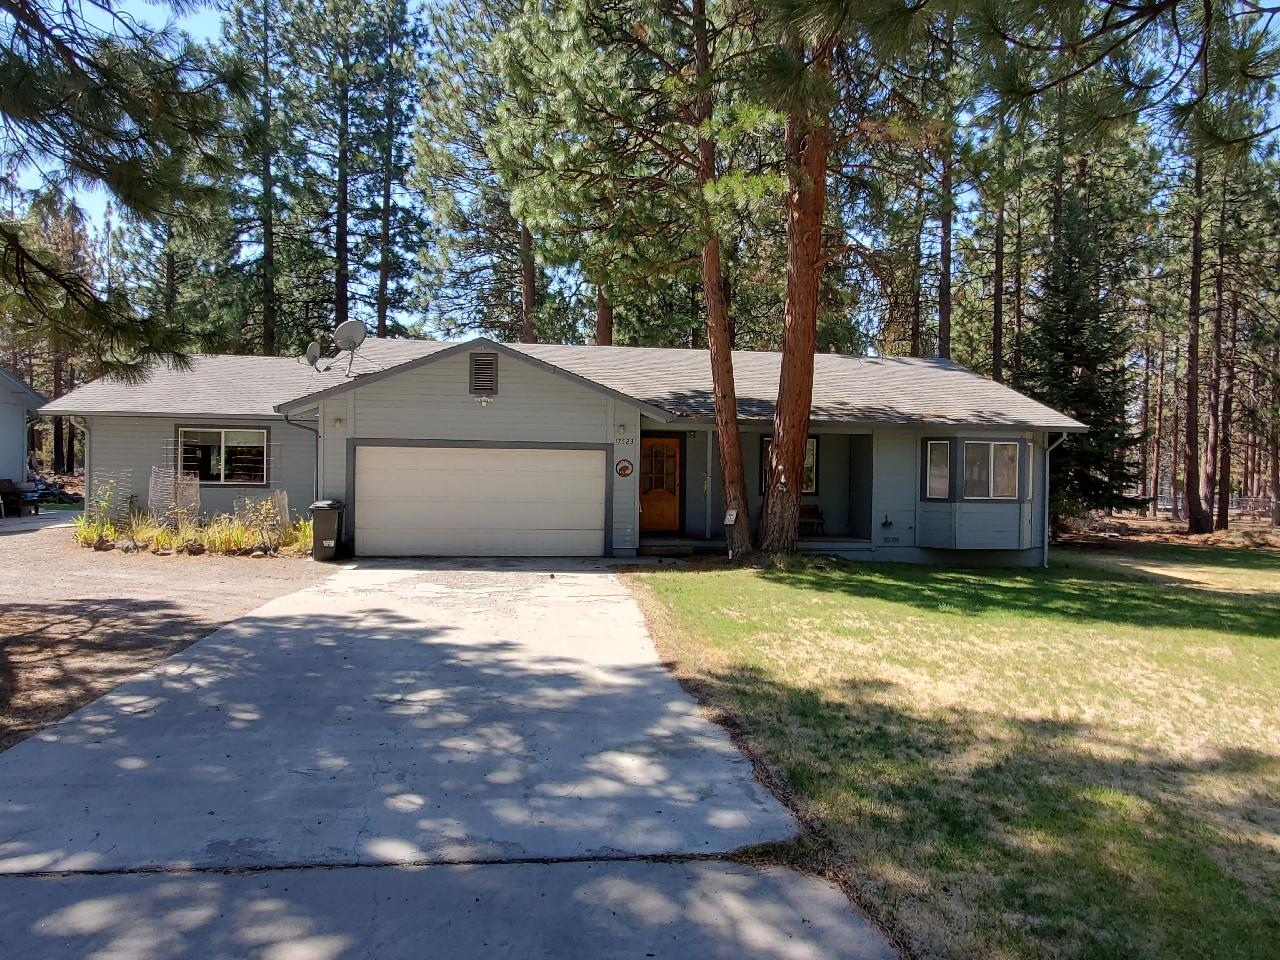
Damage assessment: no_damage